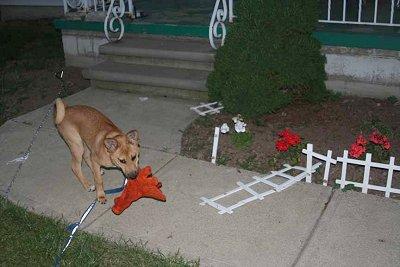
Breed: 243-n000103-basenji